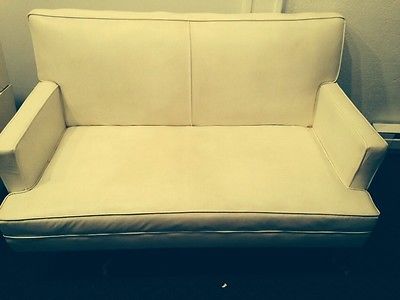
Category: chair